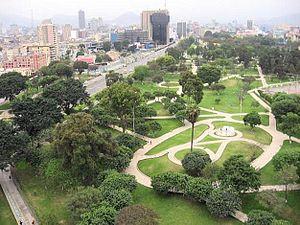
La Place de la Révolution, ou Campo de Marte, est un grand parc situé dans le district de Jesús María, à Lima, capitale du Pérou. Tout autour se trouvent des institutions et des organisations sportives. Il sert également, à l'occasion, de scène politique et d'endroit où se déroule la grande parade militaire.